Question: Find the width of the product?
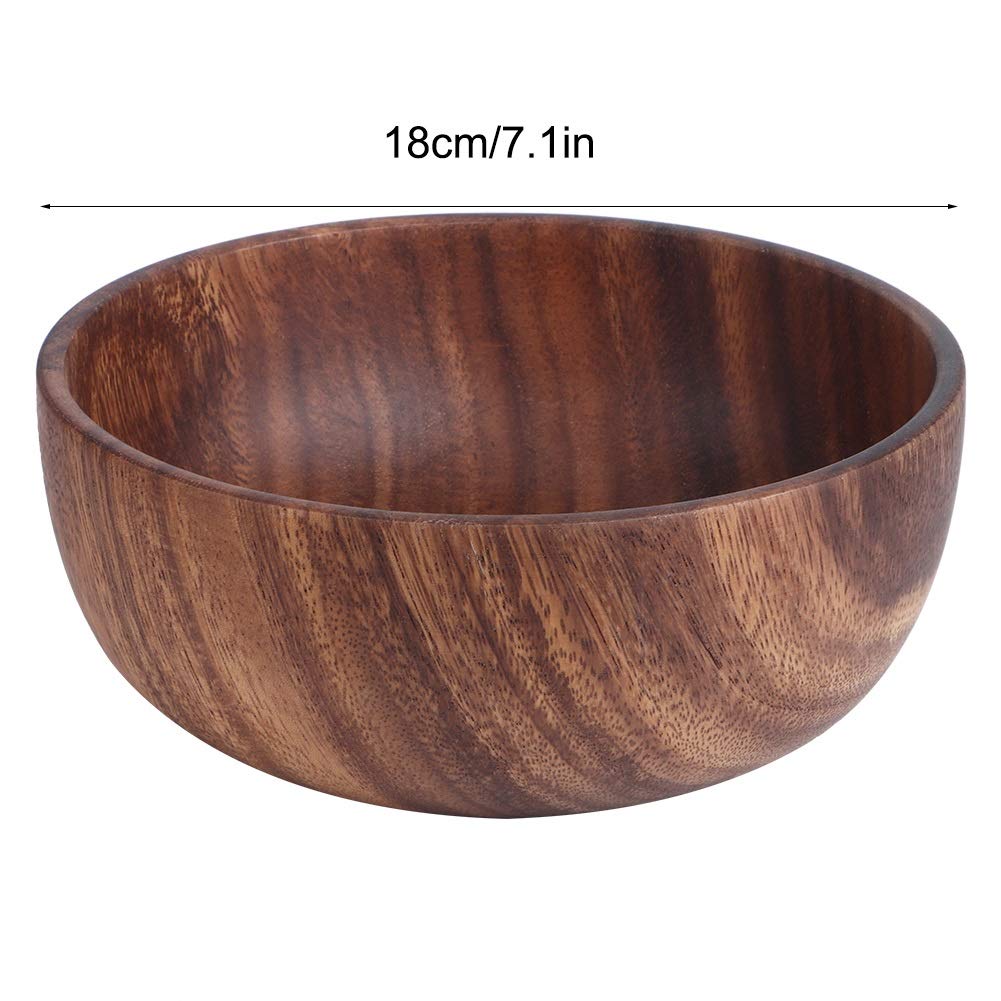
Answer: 18.0 centimetre